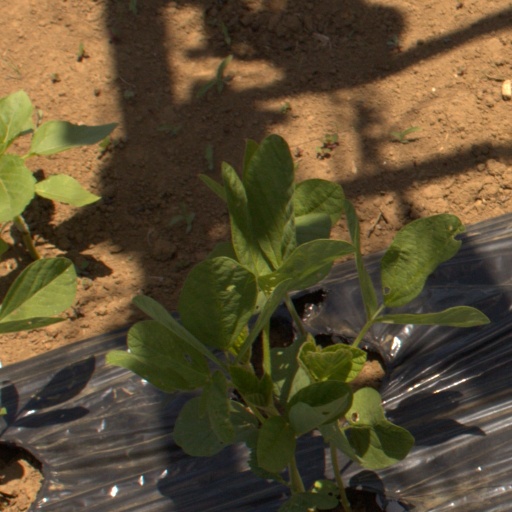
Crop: Jerusalem artichoke